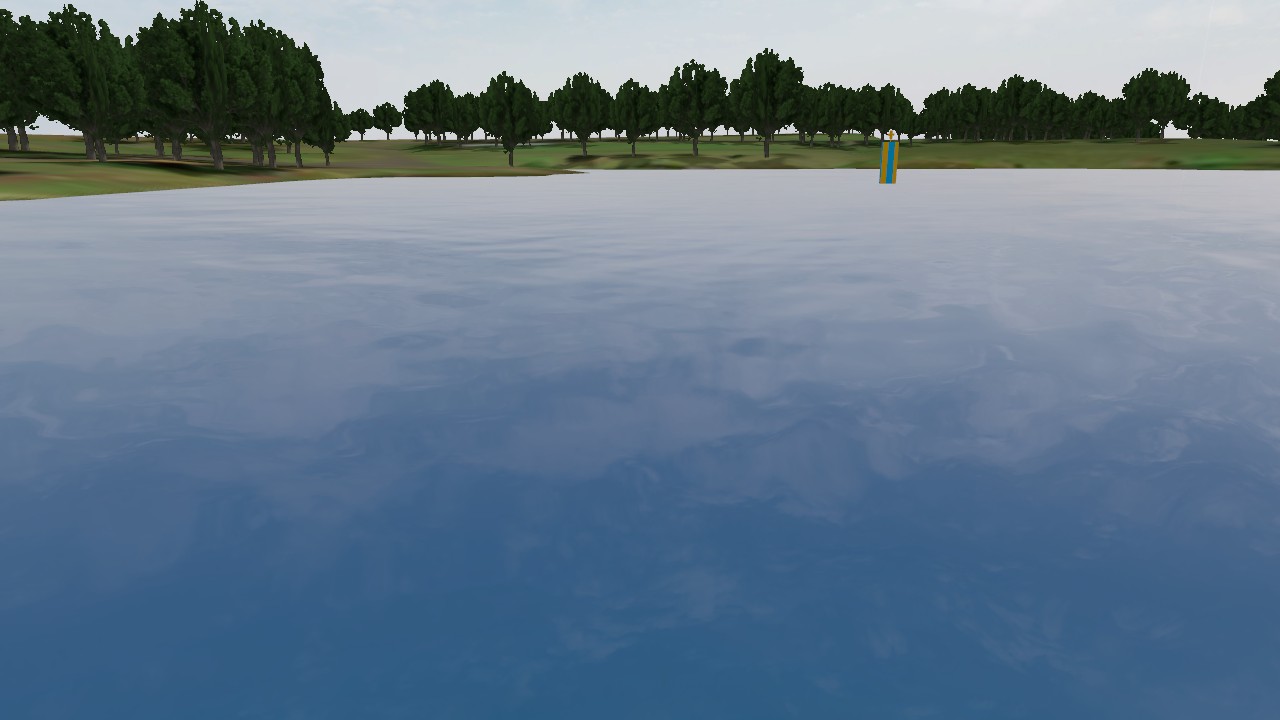
Label: new_danger_mark
Descriptions: one yellow cross-shaped mark on the buoy top mark ||| new danger mark with yellow-blue vertical banding ||| vertical yellow and blue stripes